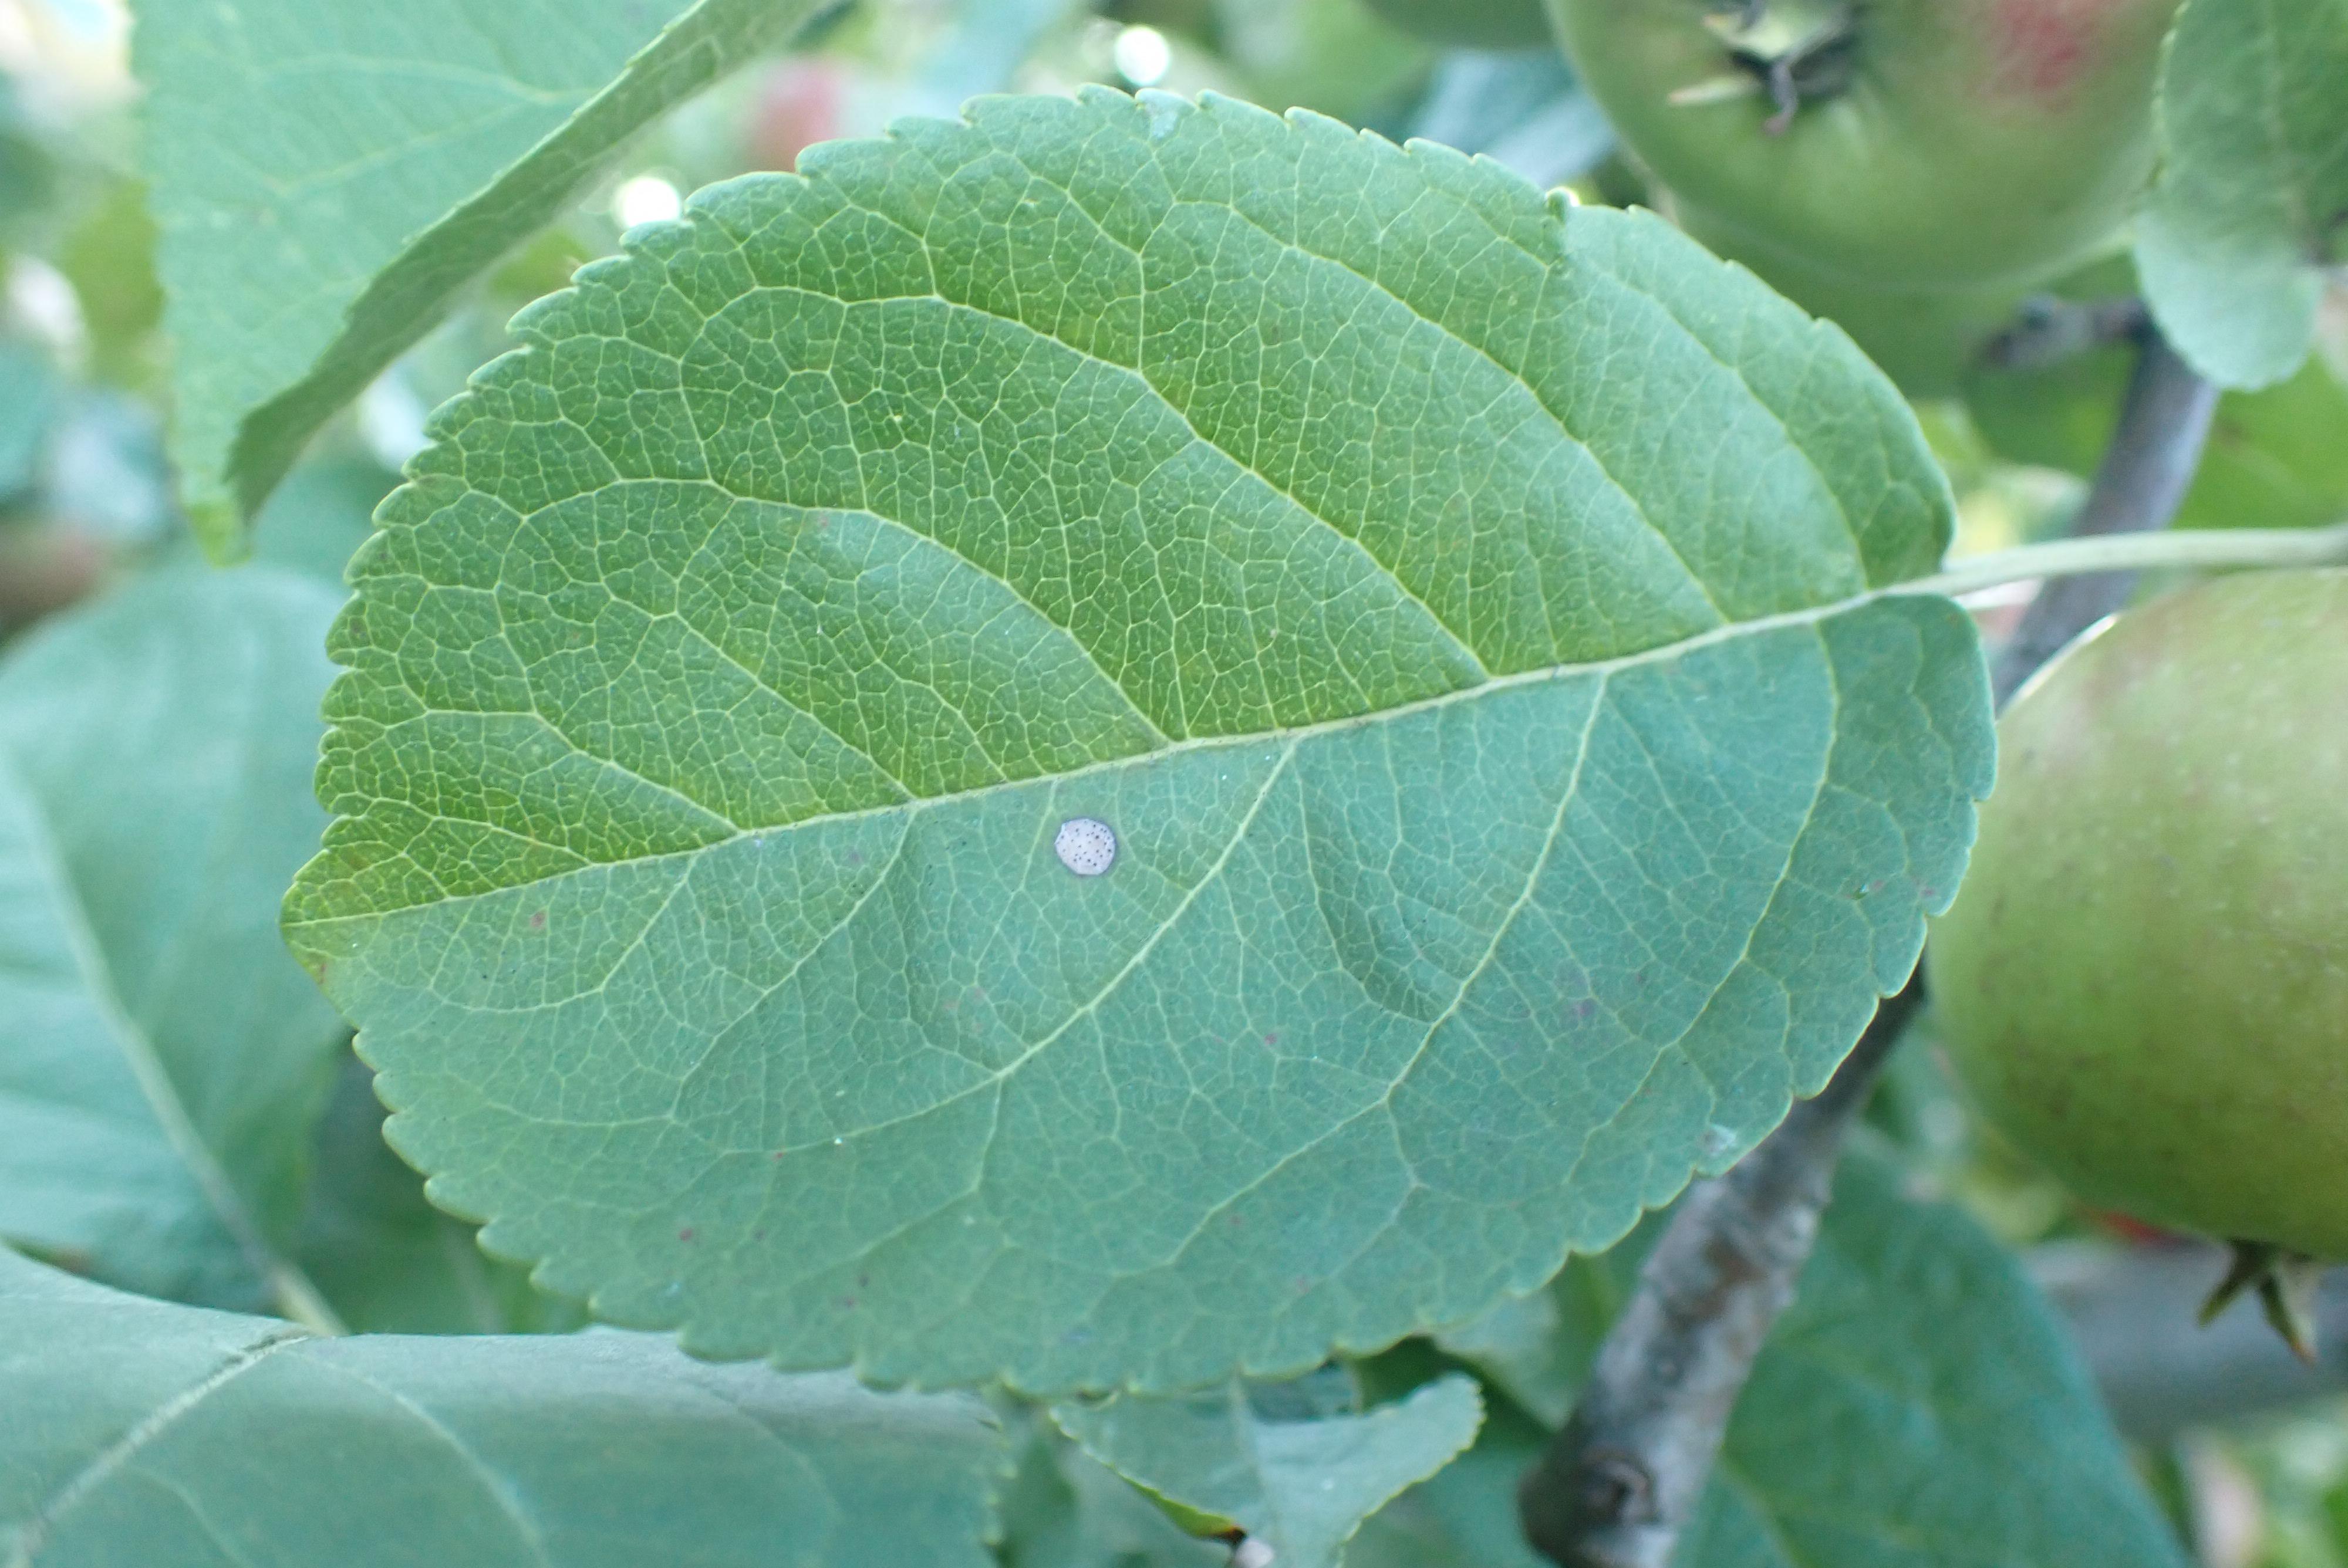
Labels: frog_eye_leaf_spot